Grand Hotel National

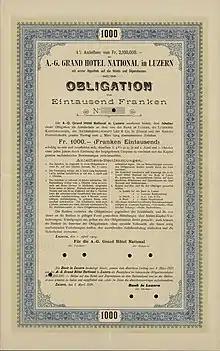
Bond of the Grand Hotel National in Lucerne, issued 1. April 1904

Until well into the 19th century Lucerne offered little by way of overnight accommodation. It was only with the advent of tourism midway through that century that the local council approved measures with the intention of exploiting the potential of the town's setting and scenery. The northern shoreline of the lake – now graced by the promenade and large hotels – was originally marshland. Work on reclaiming the area between the town and the Hof Church (the Church of St. Leodegar) began in 1836, followed by the building of the . This allowed the old , needed for crossing the marshland, to be done away with. The long-established Lucerne-based von Segesser von Brunegg family recognised the sign of the times; 1845 saw the brothers Eduard, Placidus and establish the town's first hotel, the Schweizerhof, which they situated by the lake specifically to take advantage of the fine views. The nascent railway arrived in Lucerne in 1859, thus signalling the start of a boom in foreign visitors from the upper social classes. The need for more accommodation for these well-heeled travellers soon became apparent. The von Segessers sold the Schweizerhof together with the adjacent hotel erected in 1865, the Luzernerhof, and founded the construction company Segesser & Cie in partnership with Eduard von Segesser's son-in-law Alphons Maximilian Pfyffer von Altishofen (otherwise known as Max Alphons Pfyffer); they acquired land in the outlying Unteren Halde district of Lucerne. The stipulations of the local authority were clear: a hotel palace had to be erected by 1870 capable of boosting Lucerne's standing in the burgeoning competition between tourist resorts. The dimensions of the project under consideration went beyond anything built to date: 84 metres in length and 27 metres high, i.e. half of today's volume